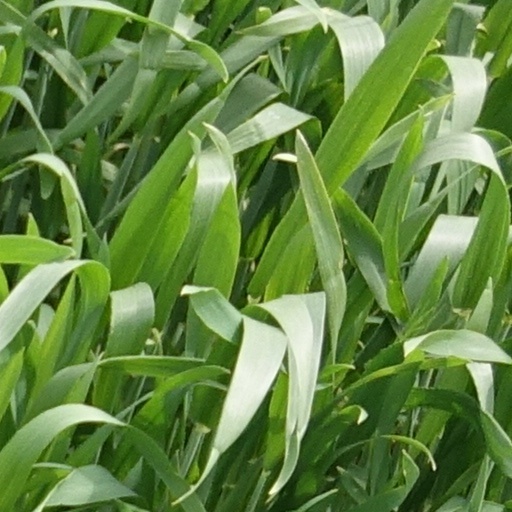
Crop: wheat